Aandhi-Toofan

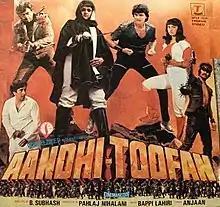
LP Vinyl Records Cover

Aandhi-Toofan is a 1985 Indian Hindi-language film directed by B.Subhash, starring Shashi Kapoor, Hema Malini, Shatrughan Sinha, Mithun Chakraborty, Meenakshi Sheshadri and Danny Denzongpa. The story is very much a copy of Sholay with the characters and themes being identical.